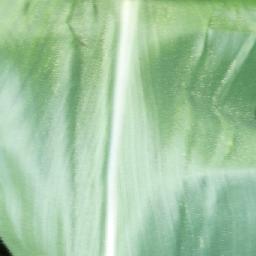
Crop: corn
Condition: (maize)_healthy